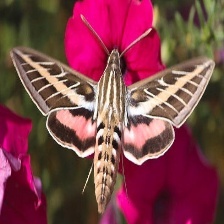
Species: WHITE LINED SPHINX MOTH